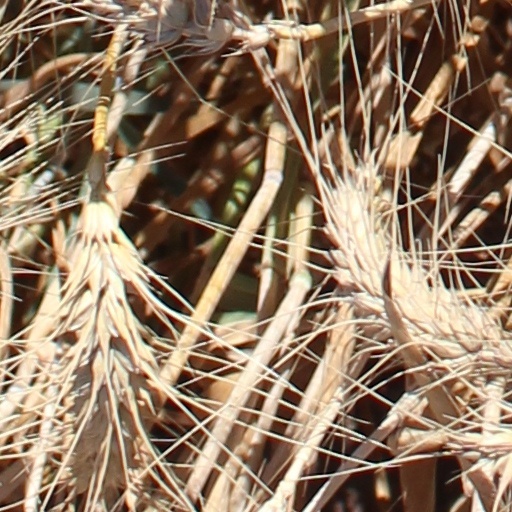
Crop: wheat